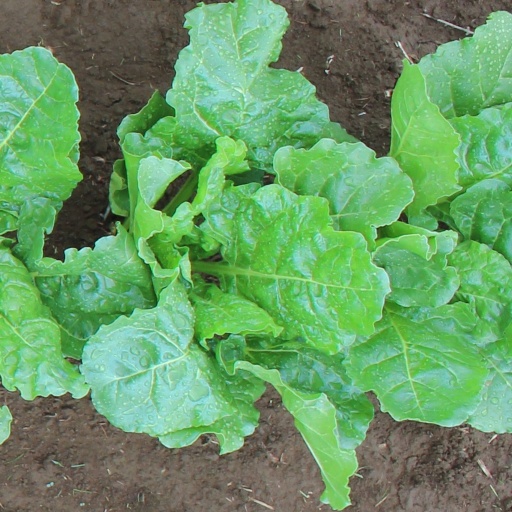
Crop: sugar beet